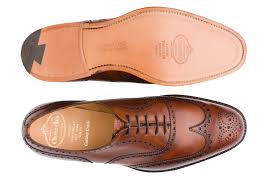
Label: Brogue